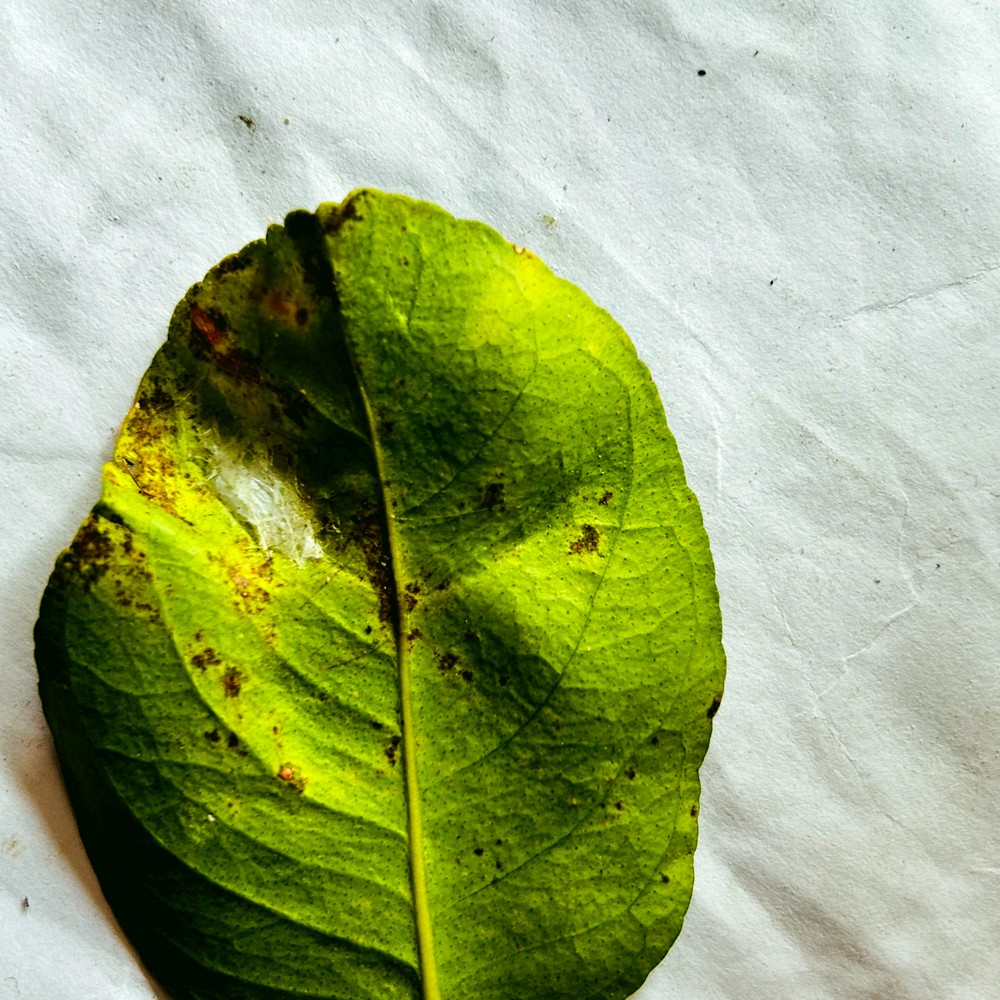
Label: Spider Mites